Tom Clancy's Splinter Cell: Blacklist

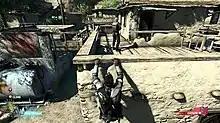
Screenshot of Fisher evading enemies by hanging from a building ledge

In "Blacklist", players assume control of series protagonist Sam Fisher as he seeks to stop a terrorist group called the Engineers. The gameplay emphasizes stealth, and utilizes the third-person perspective. During the game, players can rotate its camera, run, crouch and leap over obstacles. Since "Blacklist" intended to continue the "aggressive stealth" of "Conviction" while retaining the traditional stealth features of the older games, it combines action and stealth, and allows players to use different approaches and methods to complete objectives and defeat enemies. Players can complete levels without being noticed by any enemy by methods such as taking cover or scaling ledges. If the player chooses to kill enemies, other enemies are alerted when they see their companions' dead bodies. To avoid this, players can hide corpses. Fisher can also create a strategically advantageous dark environment by destroying nearby lights, and is equipped with customizable night-vision and sonar goggles to detect enemies in darkness and see through walls. He also has the Tri-Rotor, a compact surveillance drone which can spy on enemies, create distractions, give electric shocks, and self-destruct to kill enemies.